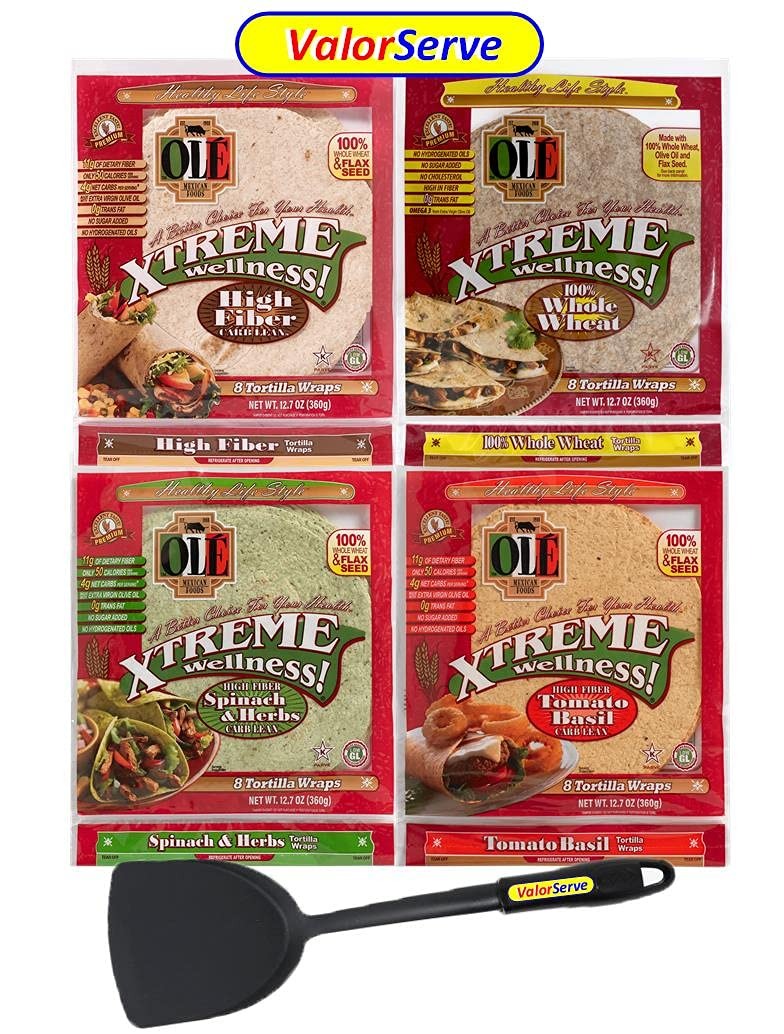
Item Name: OLE MEXICAN: Tortilla Wraps Xtreme Wellness Whole Wheat 8 Counts, 12.7 oz
Bullet Point 1: No Added Sugars
Bullet Point 2: Cholesterol Free/No Cholesterol
Bullet Point 3: High Fiber
Bullet Point 4: Kosher
Product Description: Calculating the effective Carb count per tortilla. 16 g total carbs - 6 g dietary fiber = 10 g net carbs per serving. No hydrogenated oils. No sugar added. No cholesterol. High in fiber. 0 g trans fat. Omega 3 from extra virgin olive oil. See back panel for more information. Low GL: Helps reduce blood sugar spikes. 100% whole wheat. Excellent taste! Premium. Healthy life style. A better choice for your health. Extreme wellness! Easy to fill. Aluminum free. www.olemex.com. Connect with us: Facebook. YouTube. Instagram. Product questions or comments? Email: consumercare(at)olemexicanfoods.net. All other inquiries, please contact our corporate office at: (770) 582-9200. Weekdays 8:00 am to 5:00 pm ET. Visit: www.olemex.com for great recipe ideas. Since you enjoyed our wrap, you may like these too - Spinach & Herbs, Sprouted, Whole Wheat. Tomato Basil. Dispose of properly. Made in USA.
Value: 1.0
Unit: Count

Price: 3.28